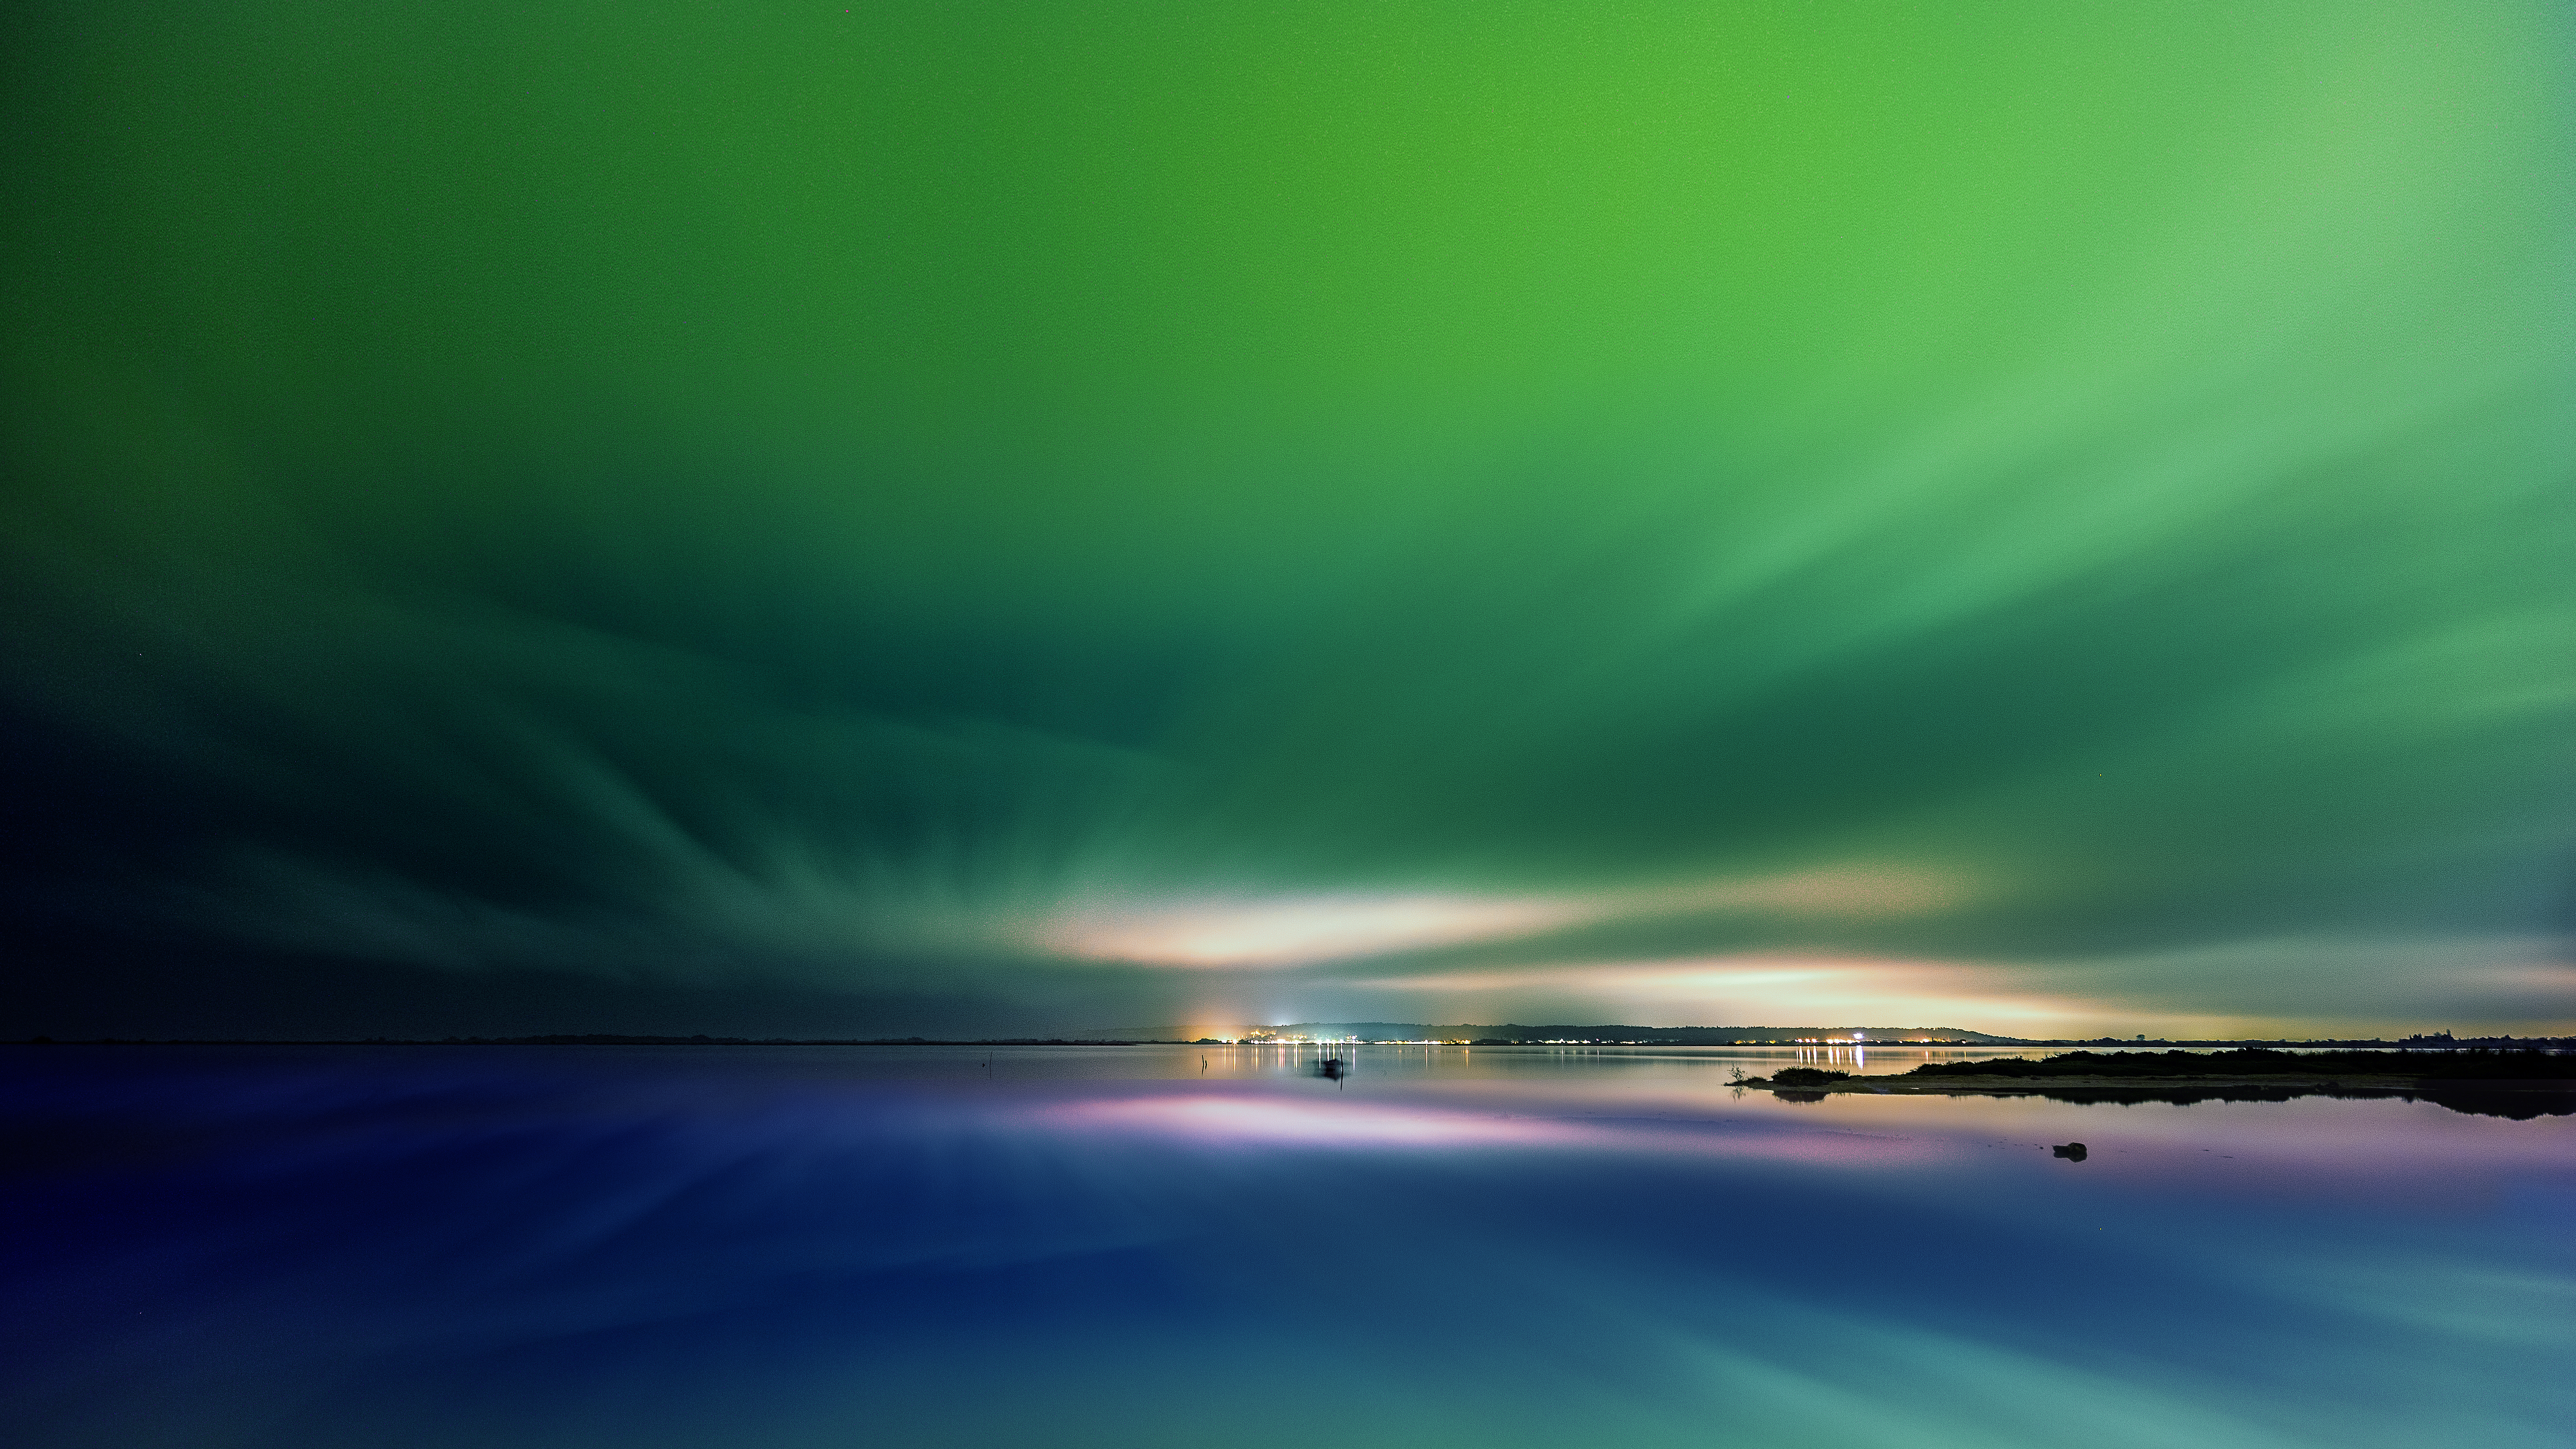
horizon, light, cloud, sky, sunlight, wave, atmosphere, green, reflection, aurora, computer wallpaper